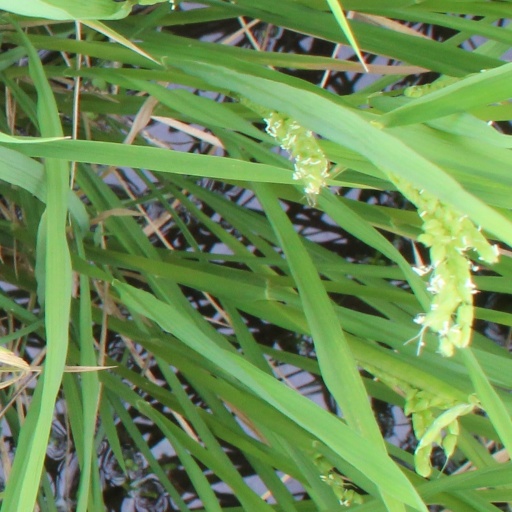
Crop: rice